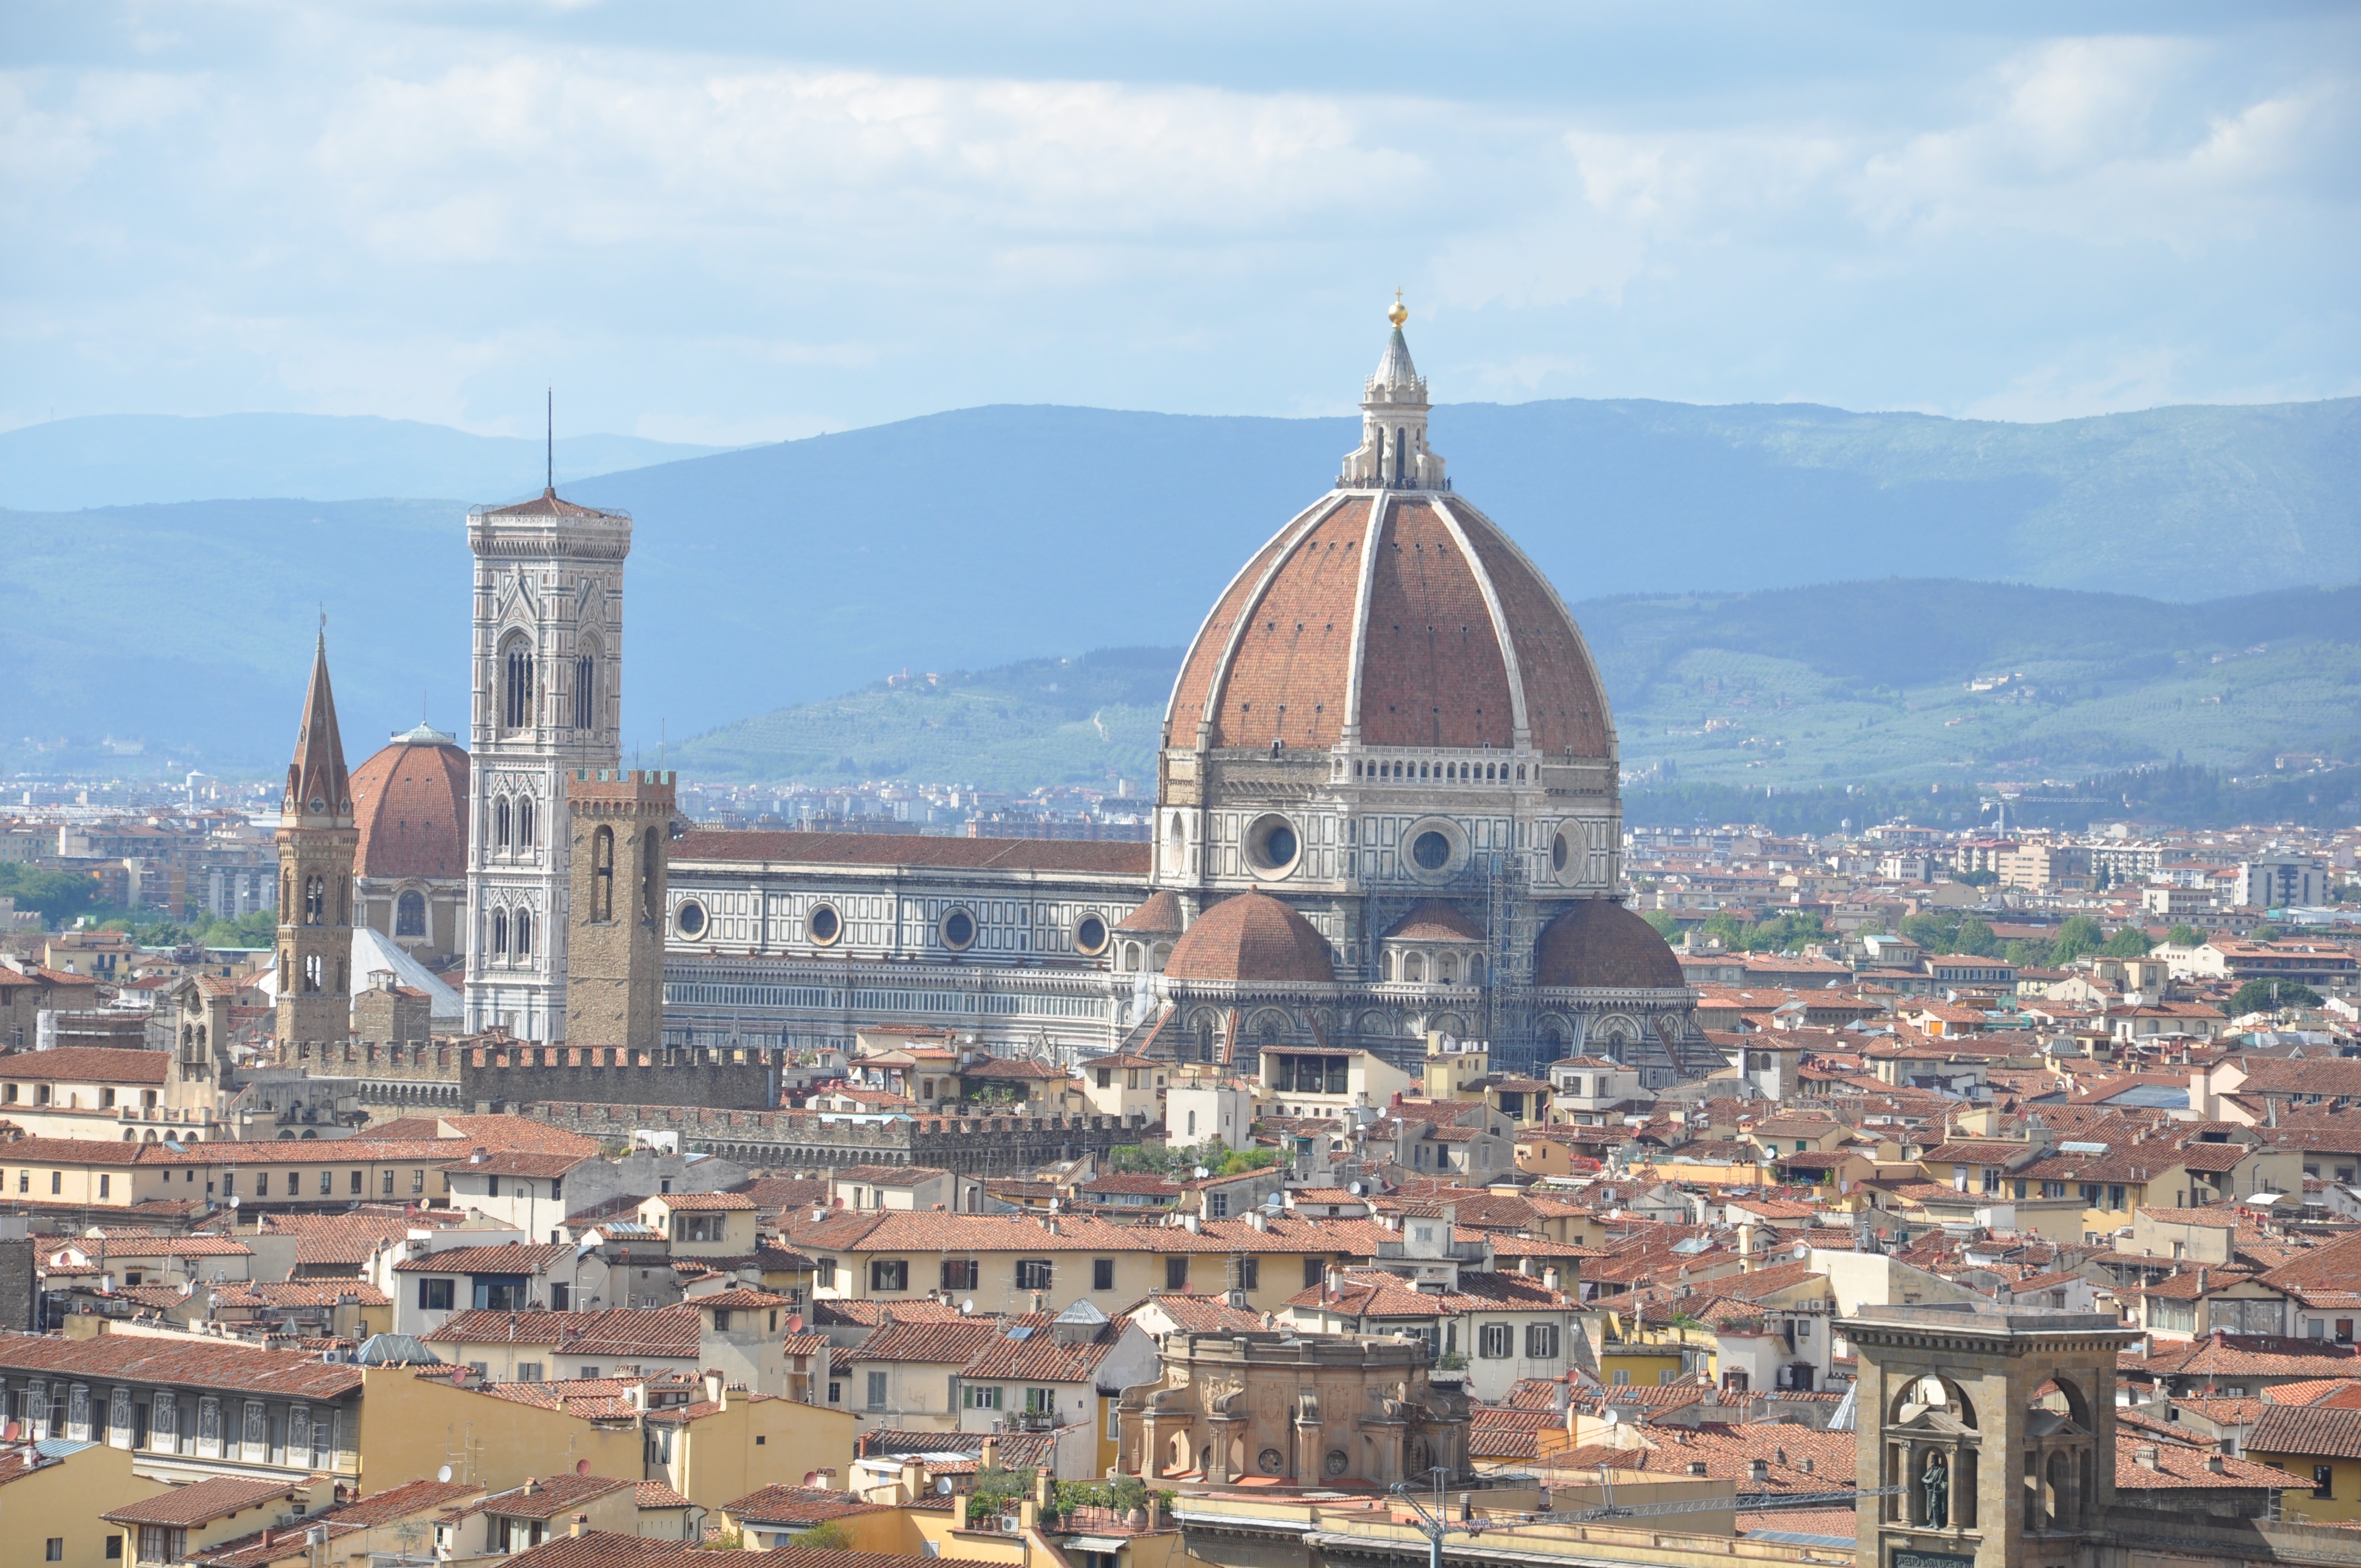
skyline, town, building, city, monument, cityscape, panorama, downtown, landmark, italy, tuscany, church, cathedral, tourism, place of worship, art, basilica, dome, florence, duomo, historic site, human settlement